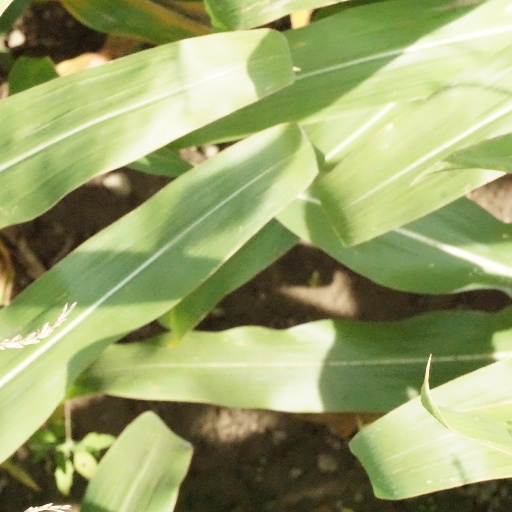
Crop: maize; corn